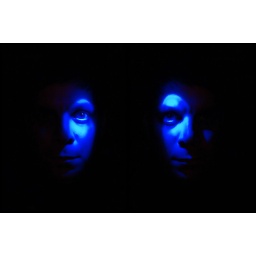
Goofing around with a blue LED light while riding in the car last night got these ...